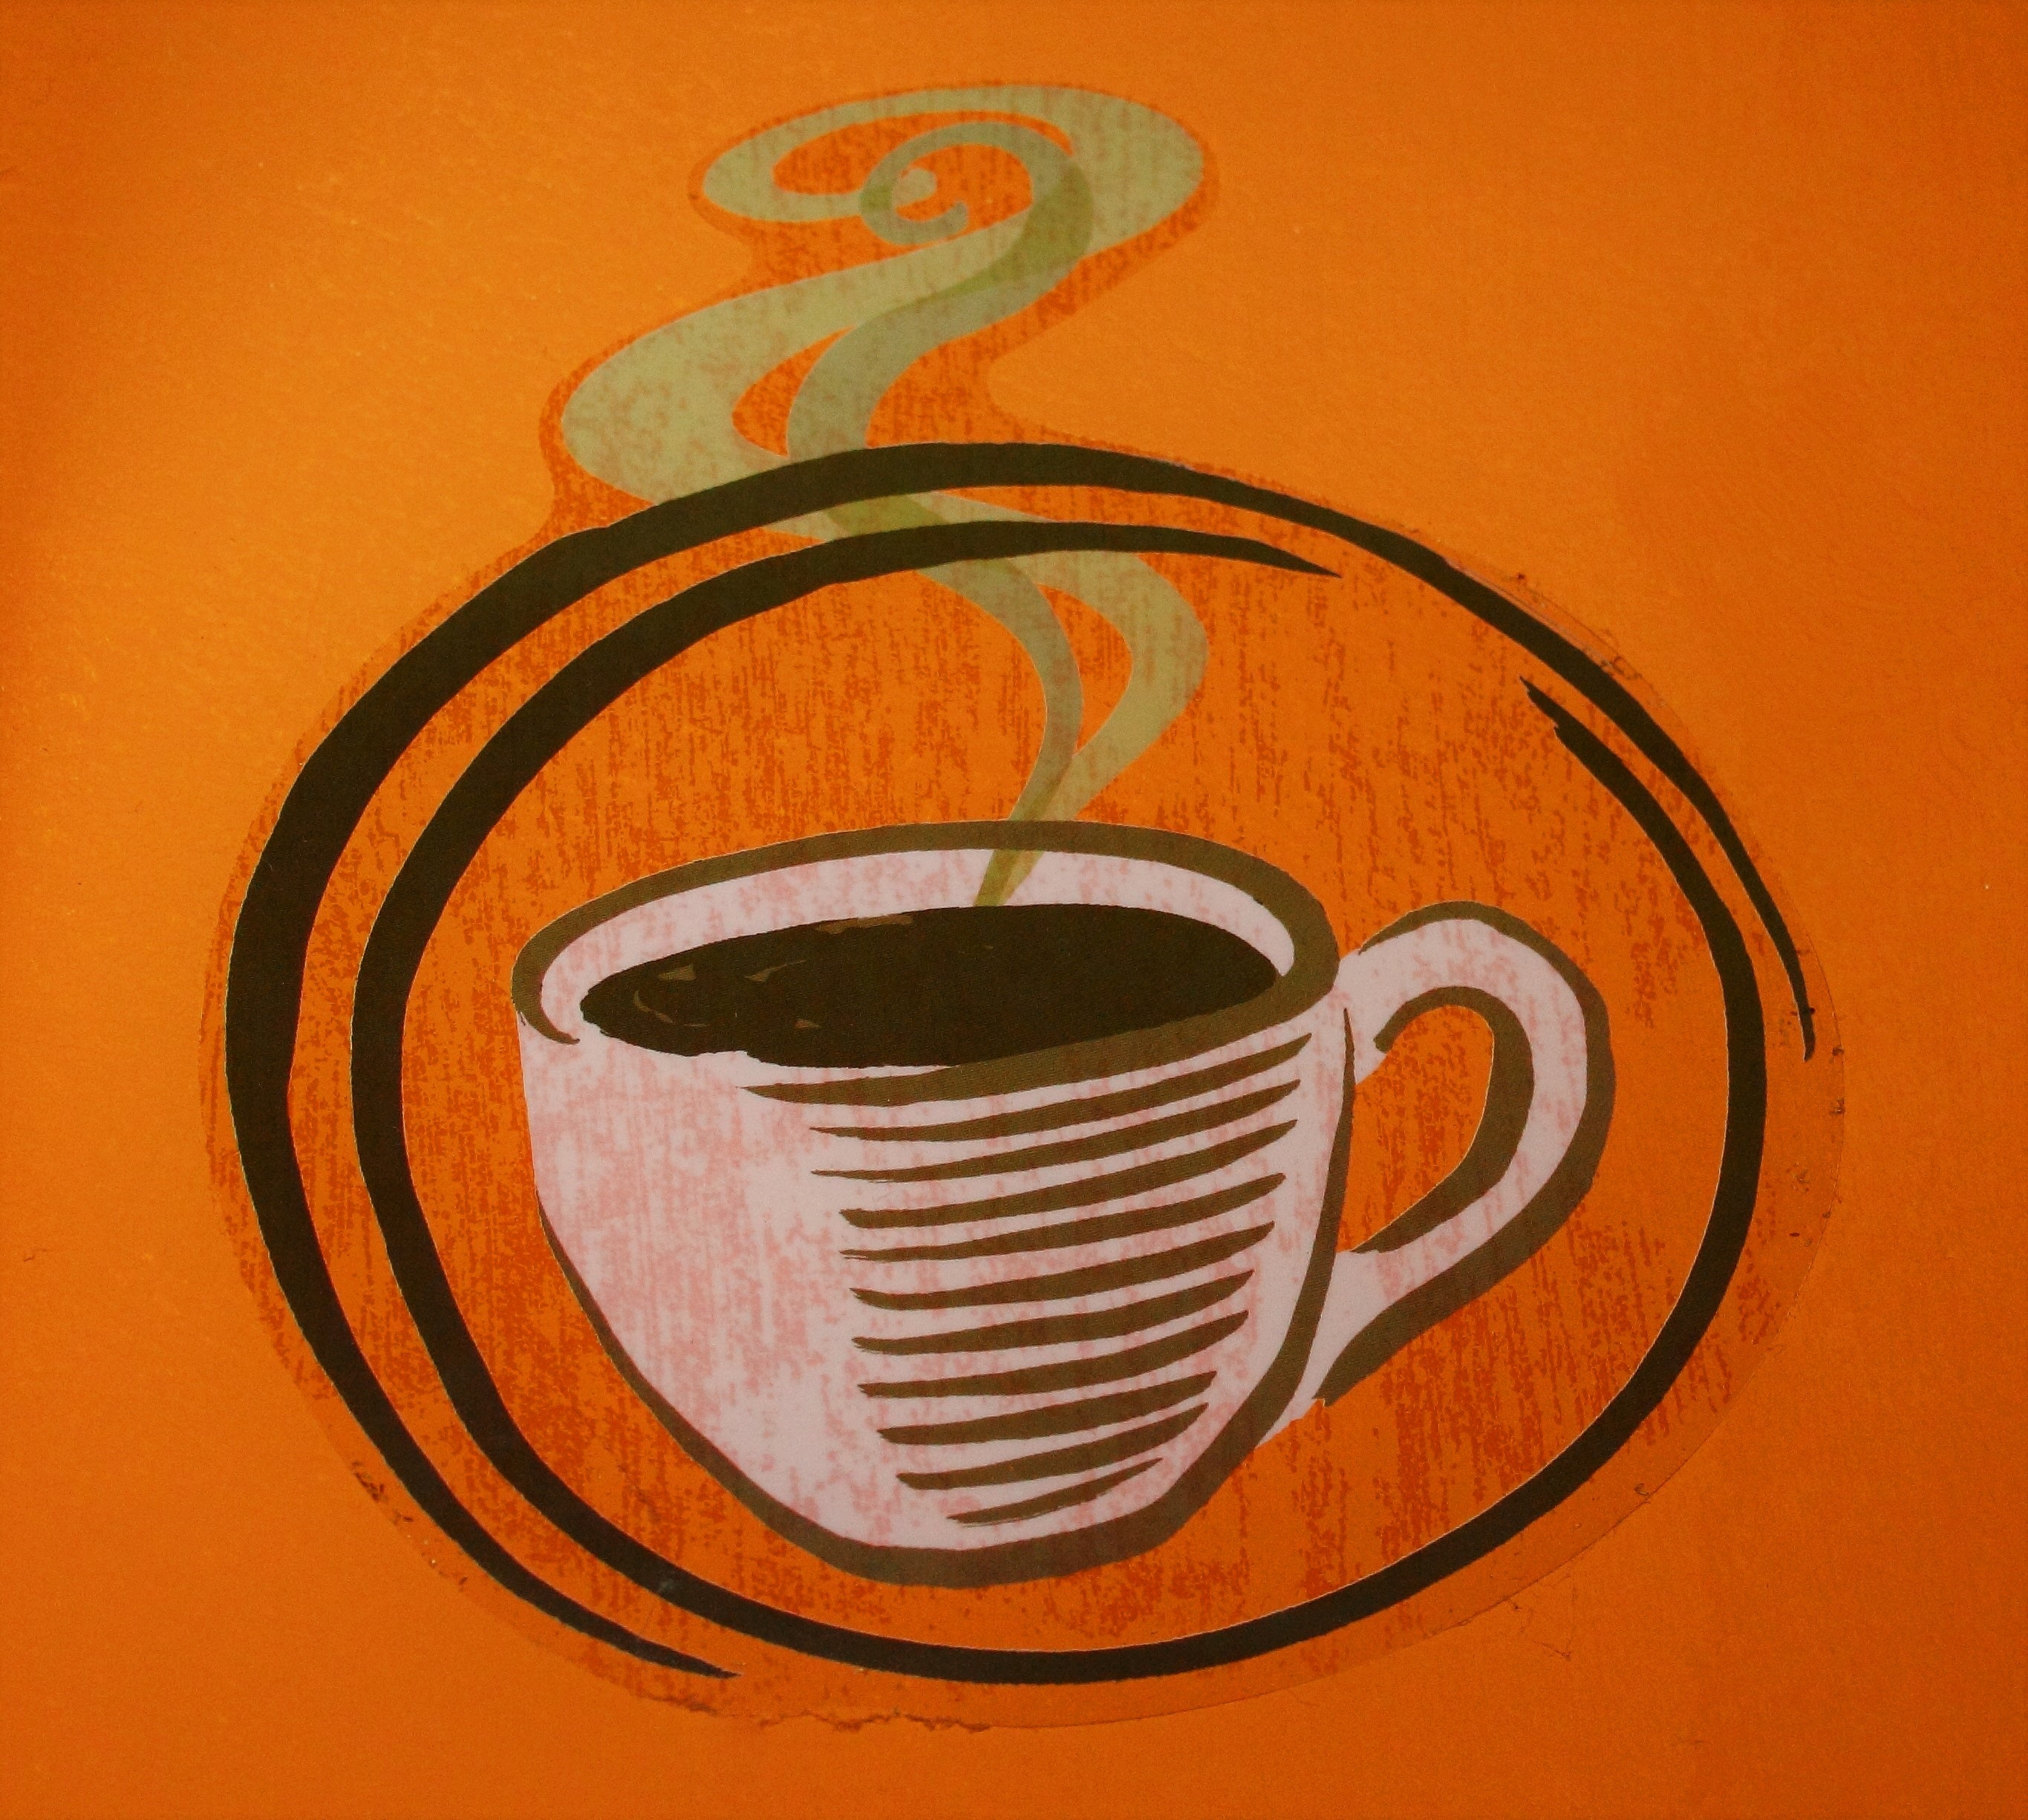
cafe, coffee, cup, hot chocolate, drink, breakfast, coffee cup, circle, painting, caffeine, art, drawing, illustration, shape, coffee beans